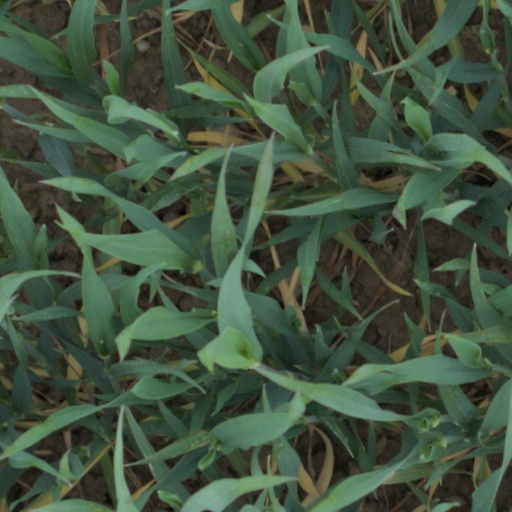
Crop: wheat